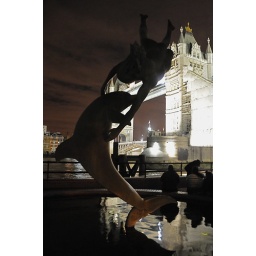
tower bridge by night